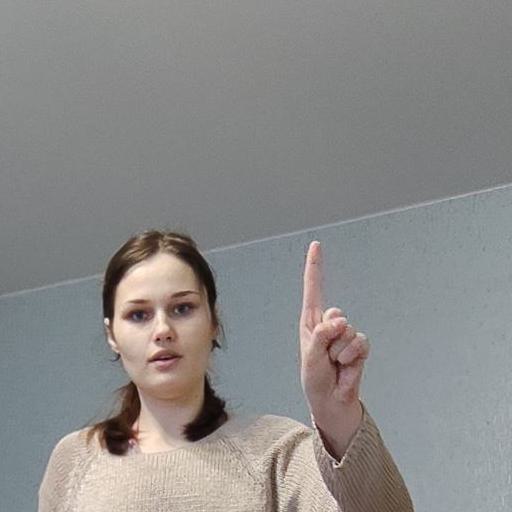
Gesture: one